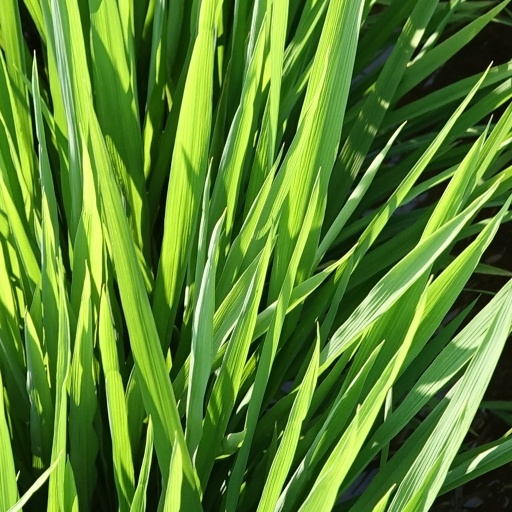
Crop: rice